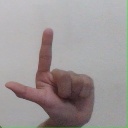
अक्षर: ल